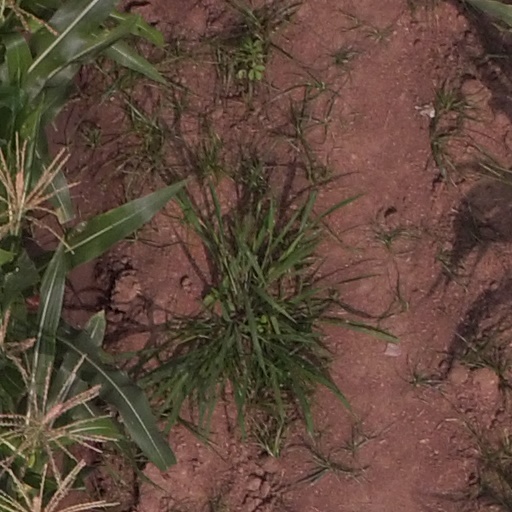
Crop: maize; corn